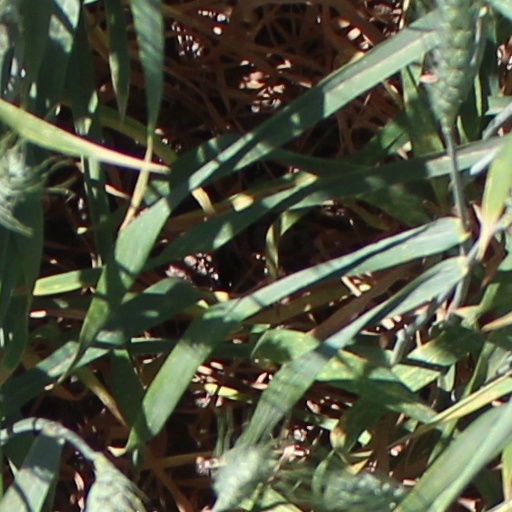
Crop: wheat